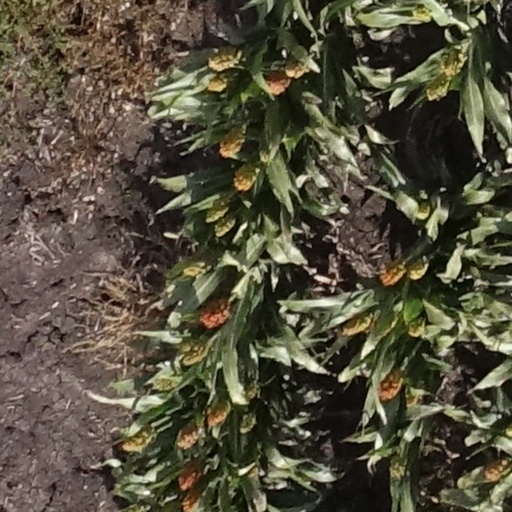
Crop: sorghum